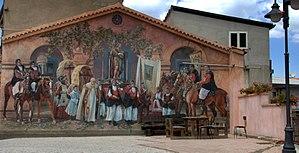
La Sardaigne est une île de la mer Méditerranée et une région italienne, qui se trouve à l'ouest de l'Italie continentale, au sud de la Corse, au nord de la Tunisie et de l'Algérie orientale. Son chef-lieu est la ville de Cagliari.